DR Class 250

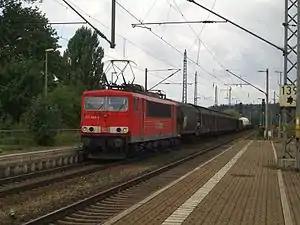
155 043-3 hauling a freight train through Leinefelde/Thuringia.

The Deutsche Reichsbahn (East Germany) Class 250 (known since 1992 as Deutsche Bahn AG Class 155) is a German electric locomotive used on freight trains. It is nicknamed the "Electric Container" or "Powercontainer" due to its distinctive carbody shape. It was the most powerful locomotive in the former GDR and is still in use with Deutsche Bahn AG.